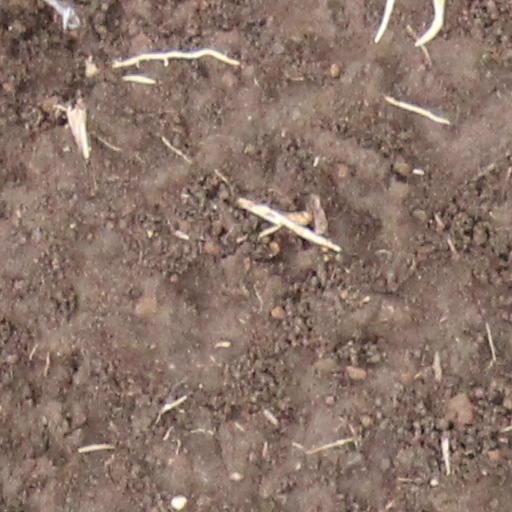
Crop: wheat